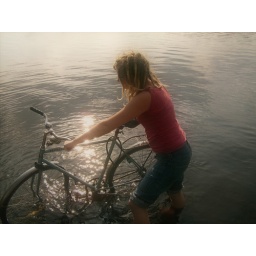
the art of finding a bike in a swedish lake in april (pretty cold).